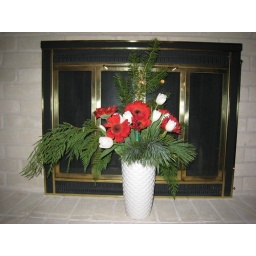
Impromptu grocery store Christmas bouquet: white tulips, red gerbera, and mixed evergreen branches in a white vase I had.